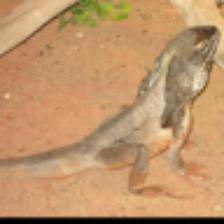
Label: NonHuman